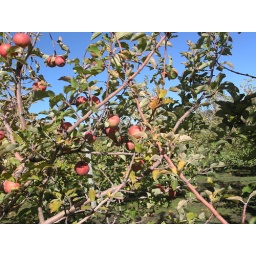
apples against the blue nevada sky